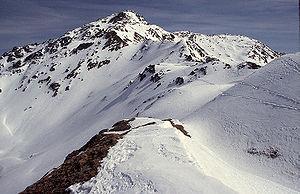
Le Rastkogel est une montagne qui s’élève à 2 762 m d’altitude dans les Alpes de Tux, en Autriche.